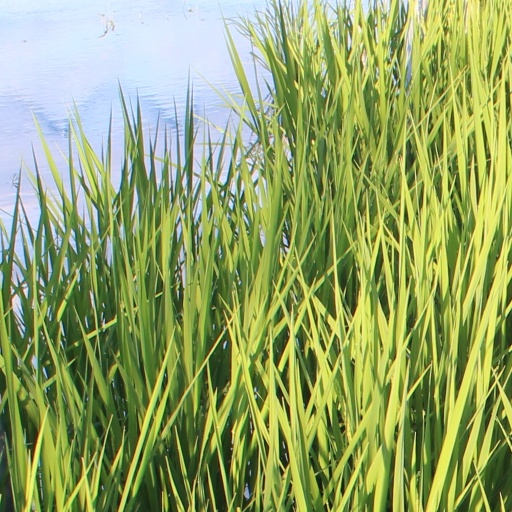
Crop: rice